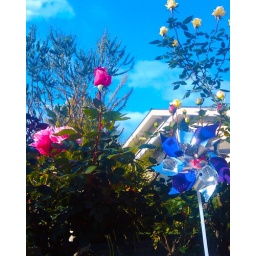
This is a set of beautiful flowers I saw walking around my neighborhood they're just really lovely.